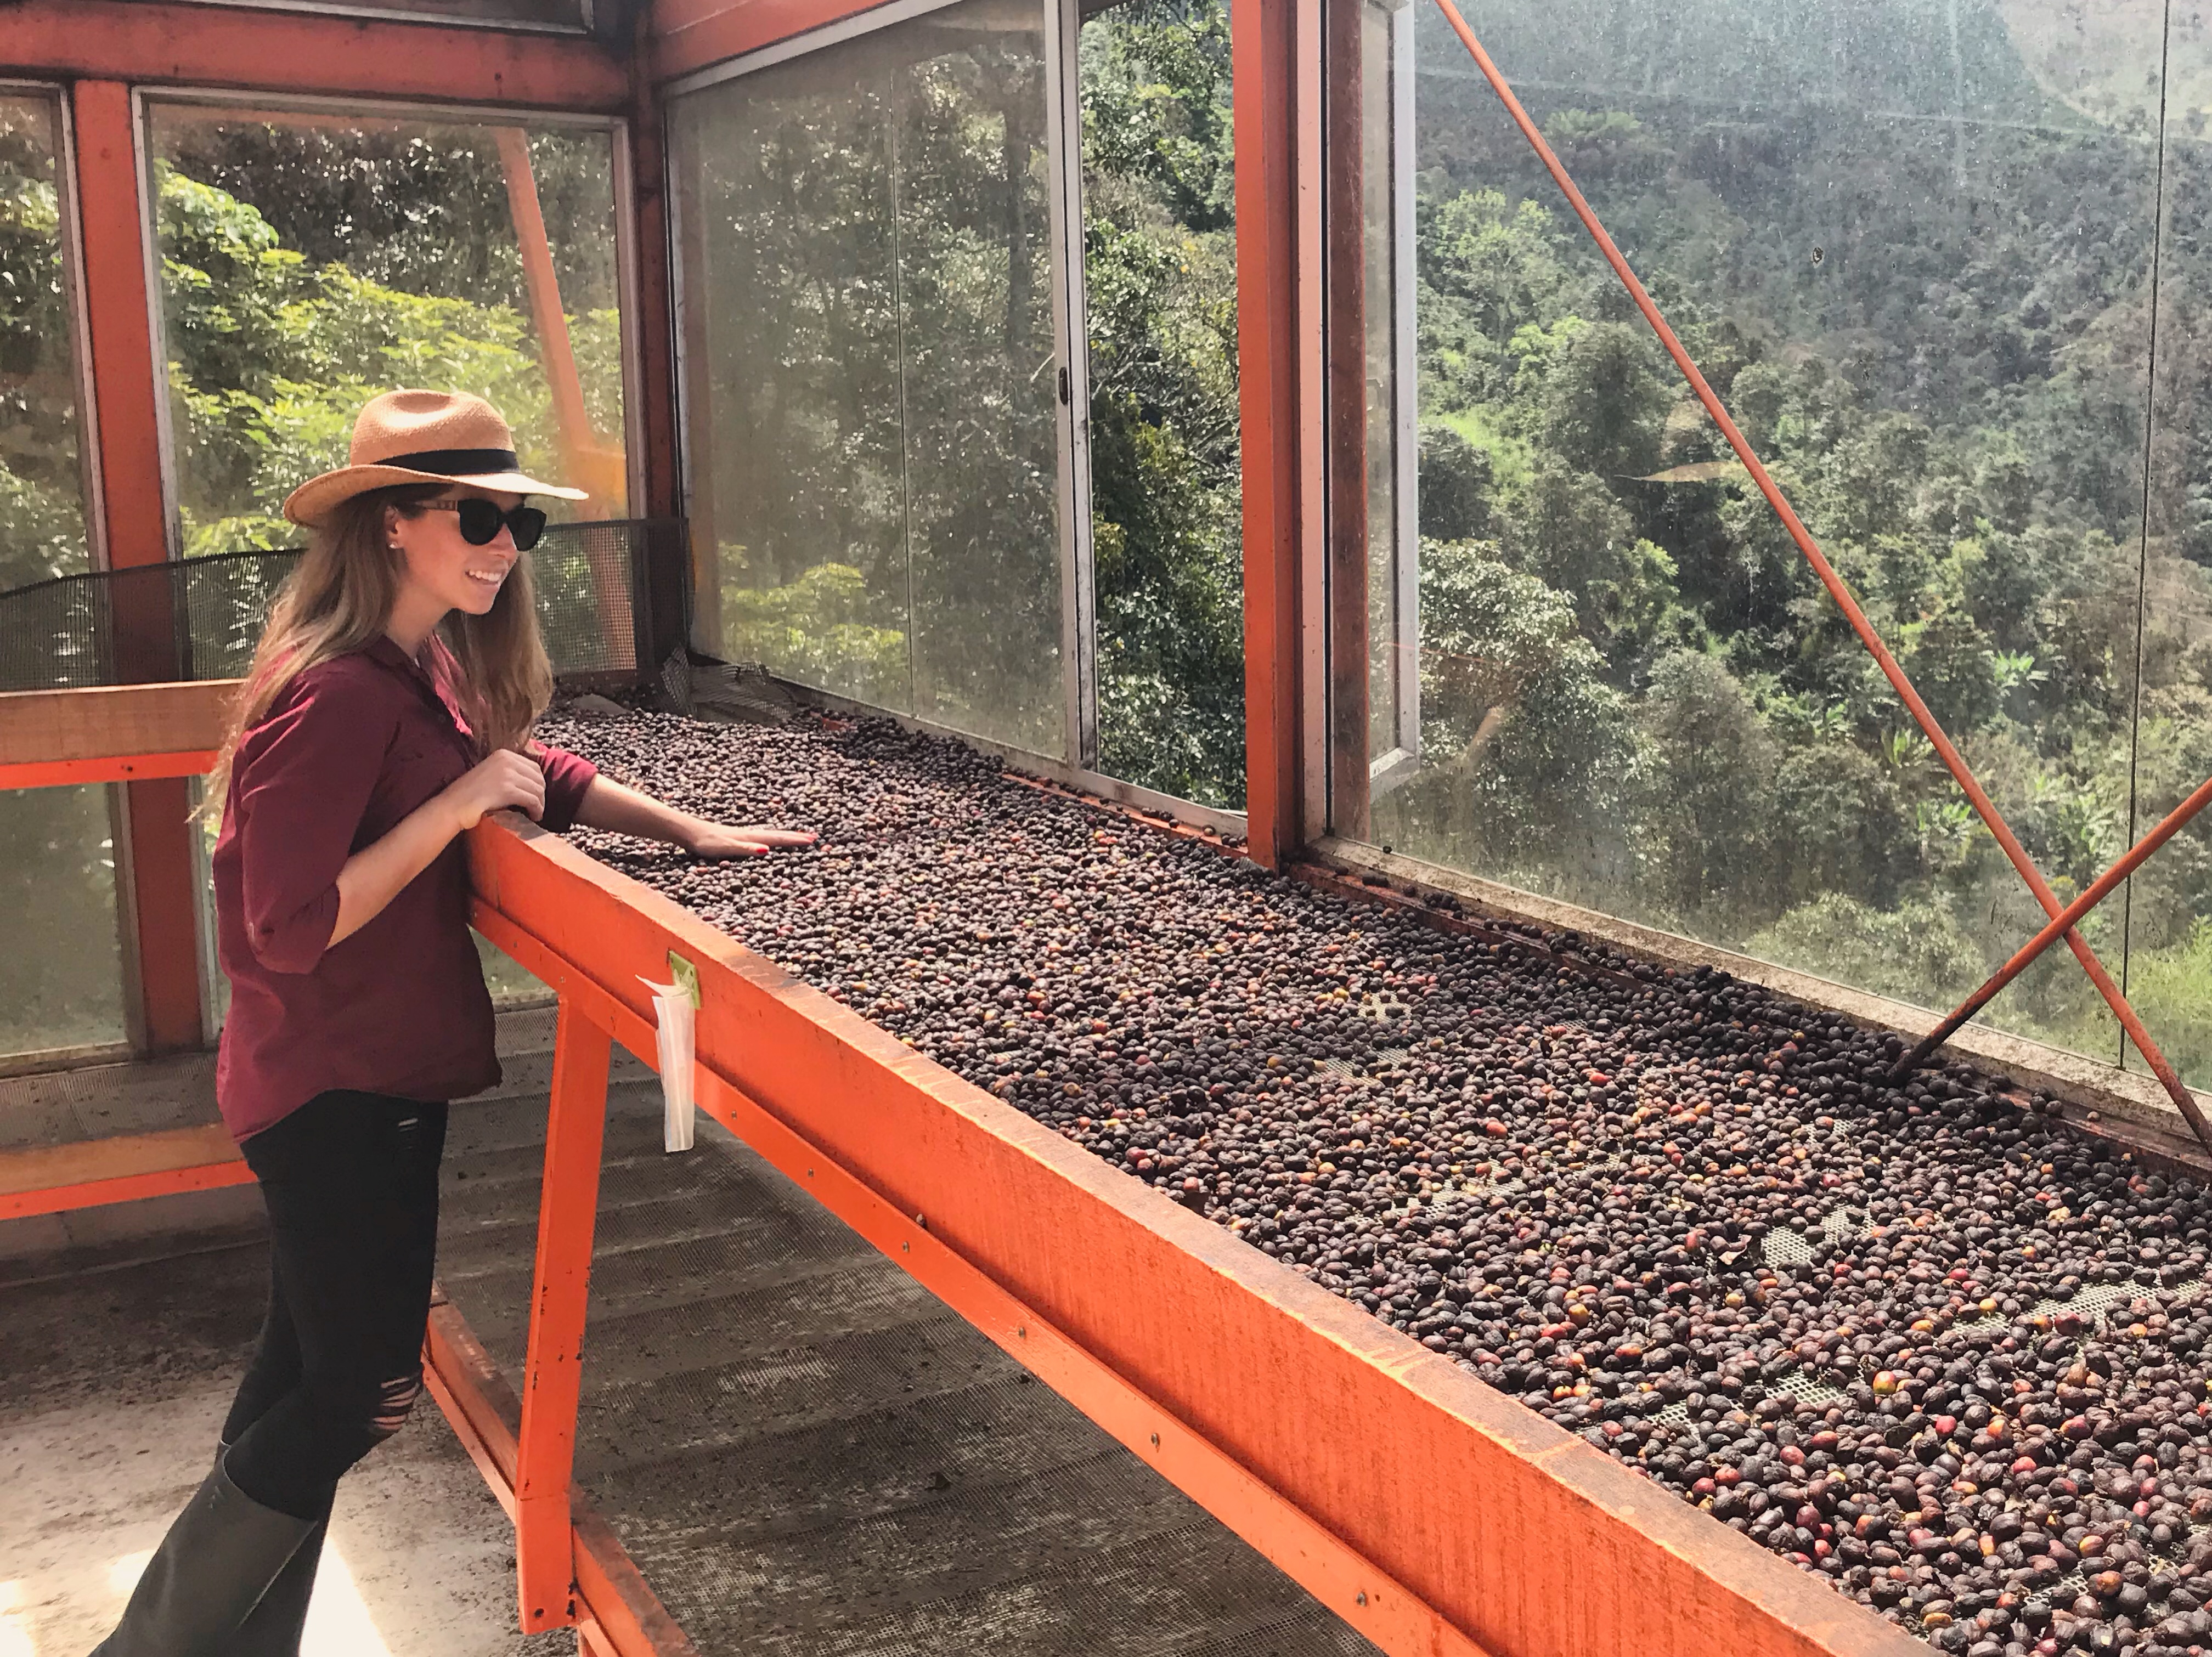
colombia, coffee, botany, tree, room, architecture, leisure, house, wood, plant, window, metal